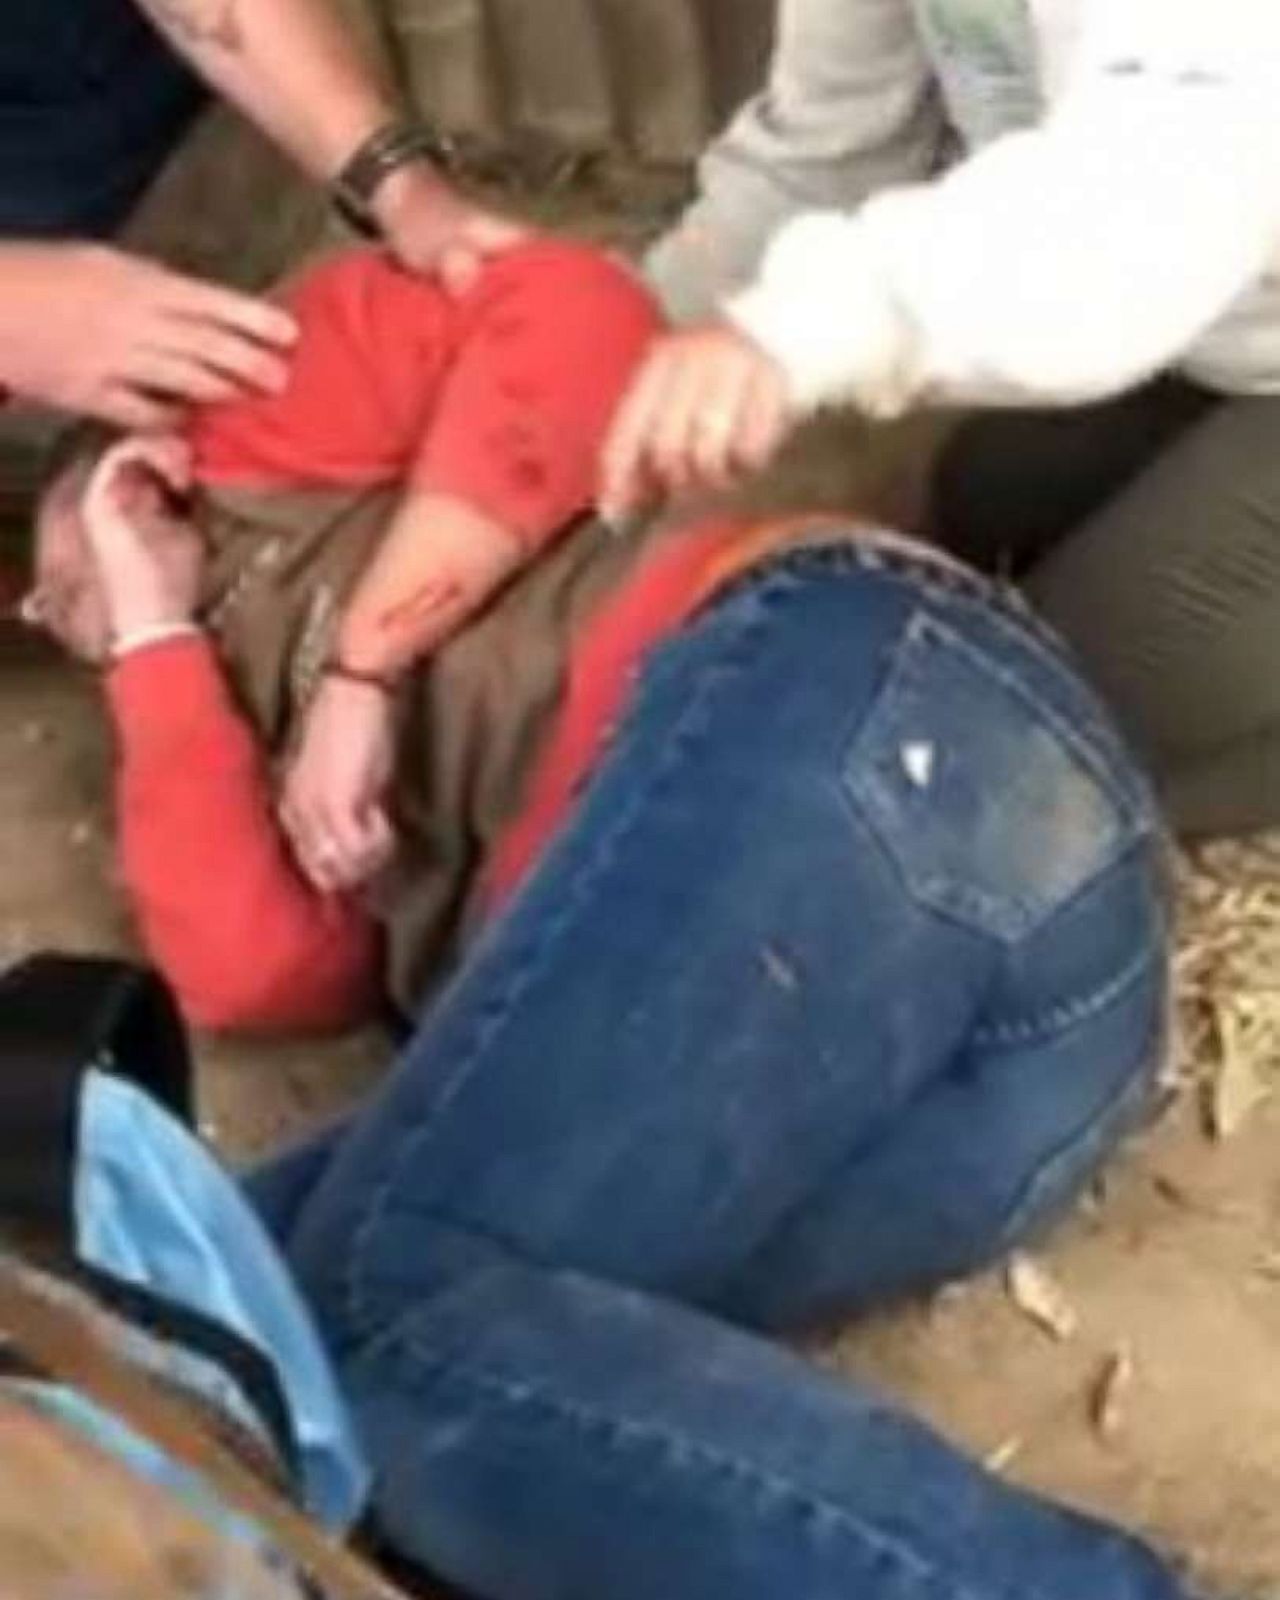
Gender: women